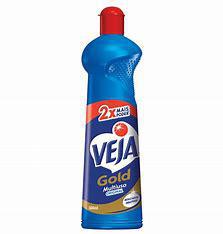
Brand: Veja
Model: 100